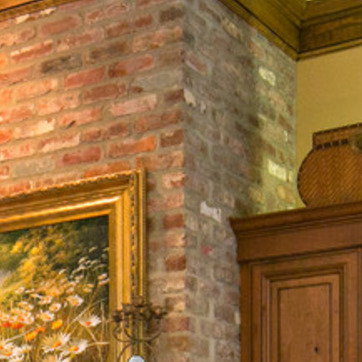
Material: brick